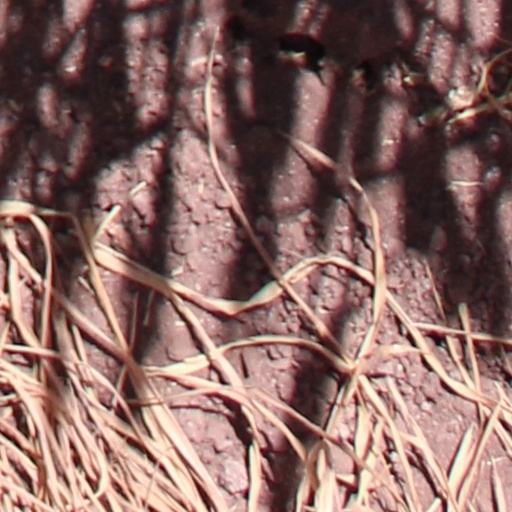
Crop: wheat